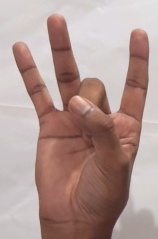
ASL sign: 8